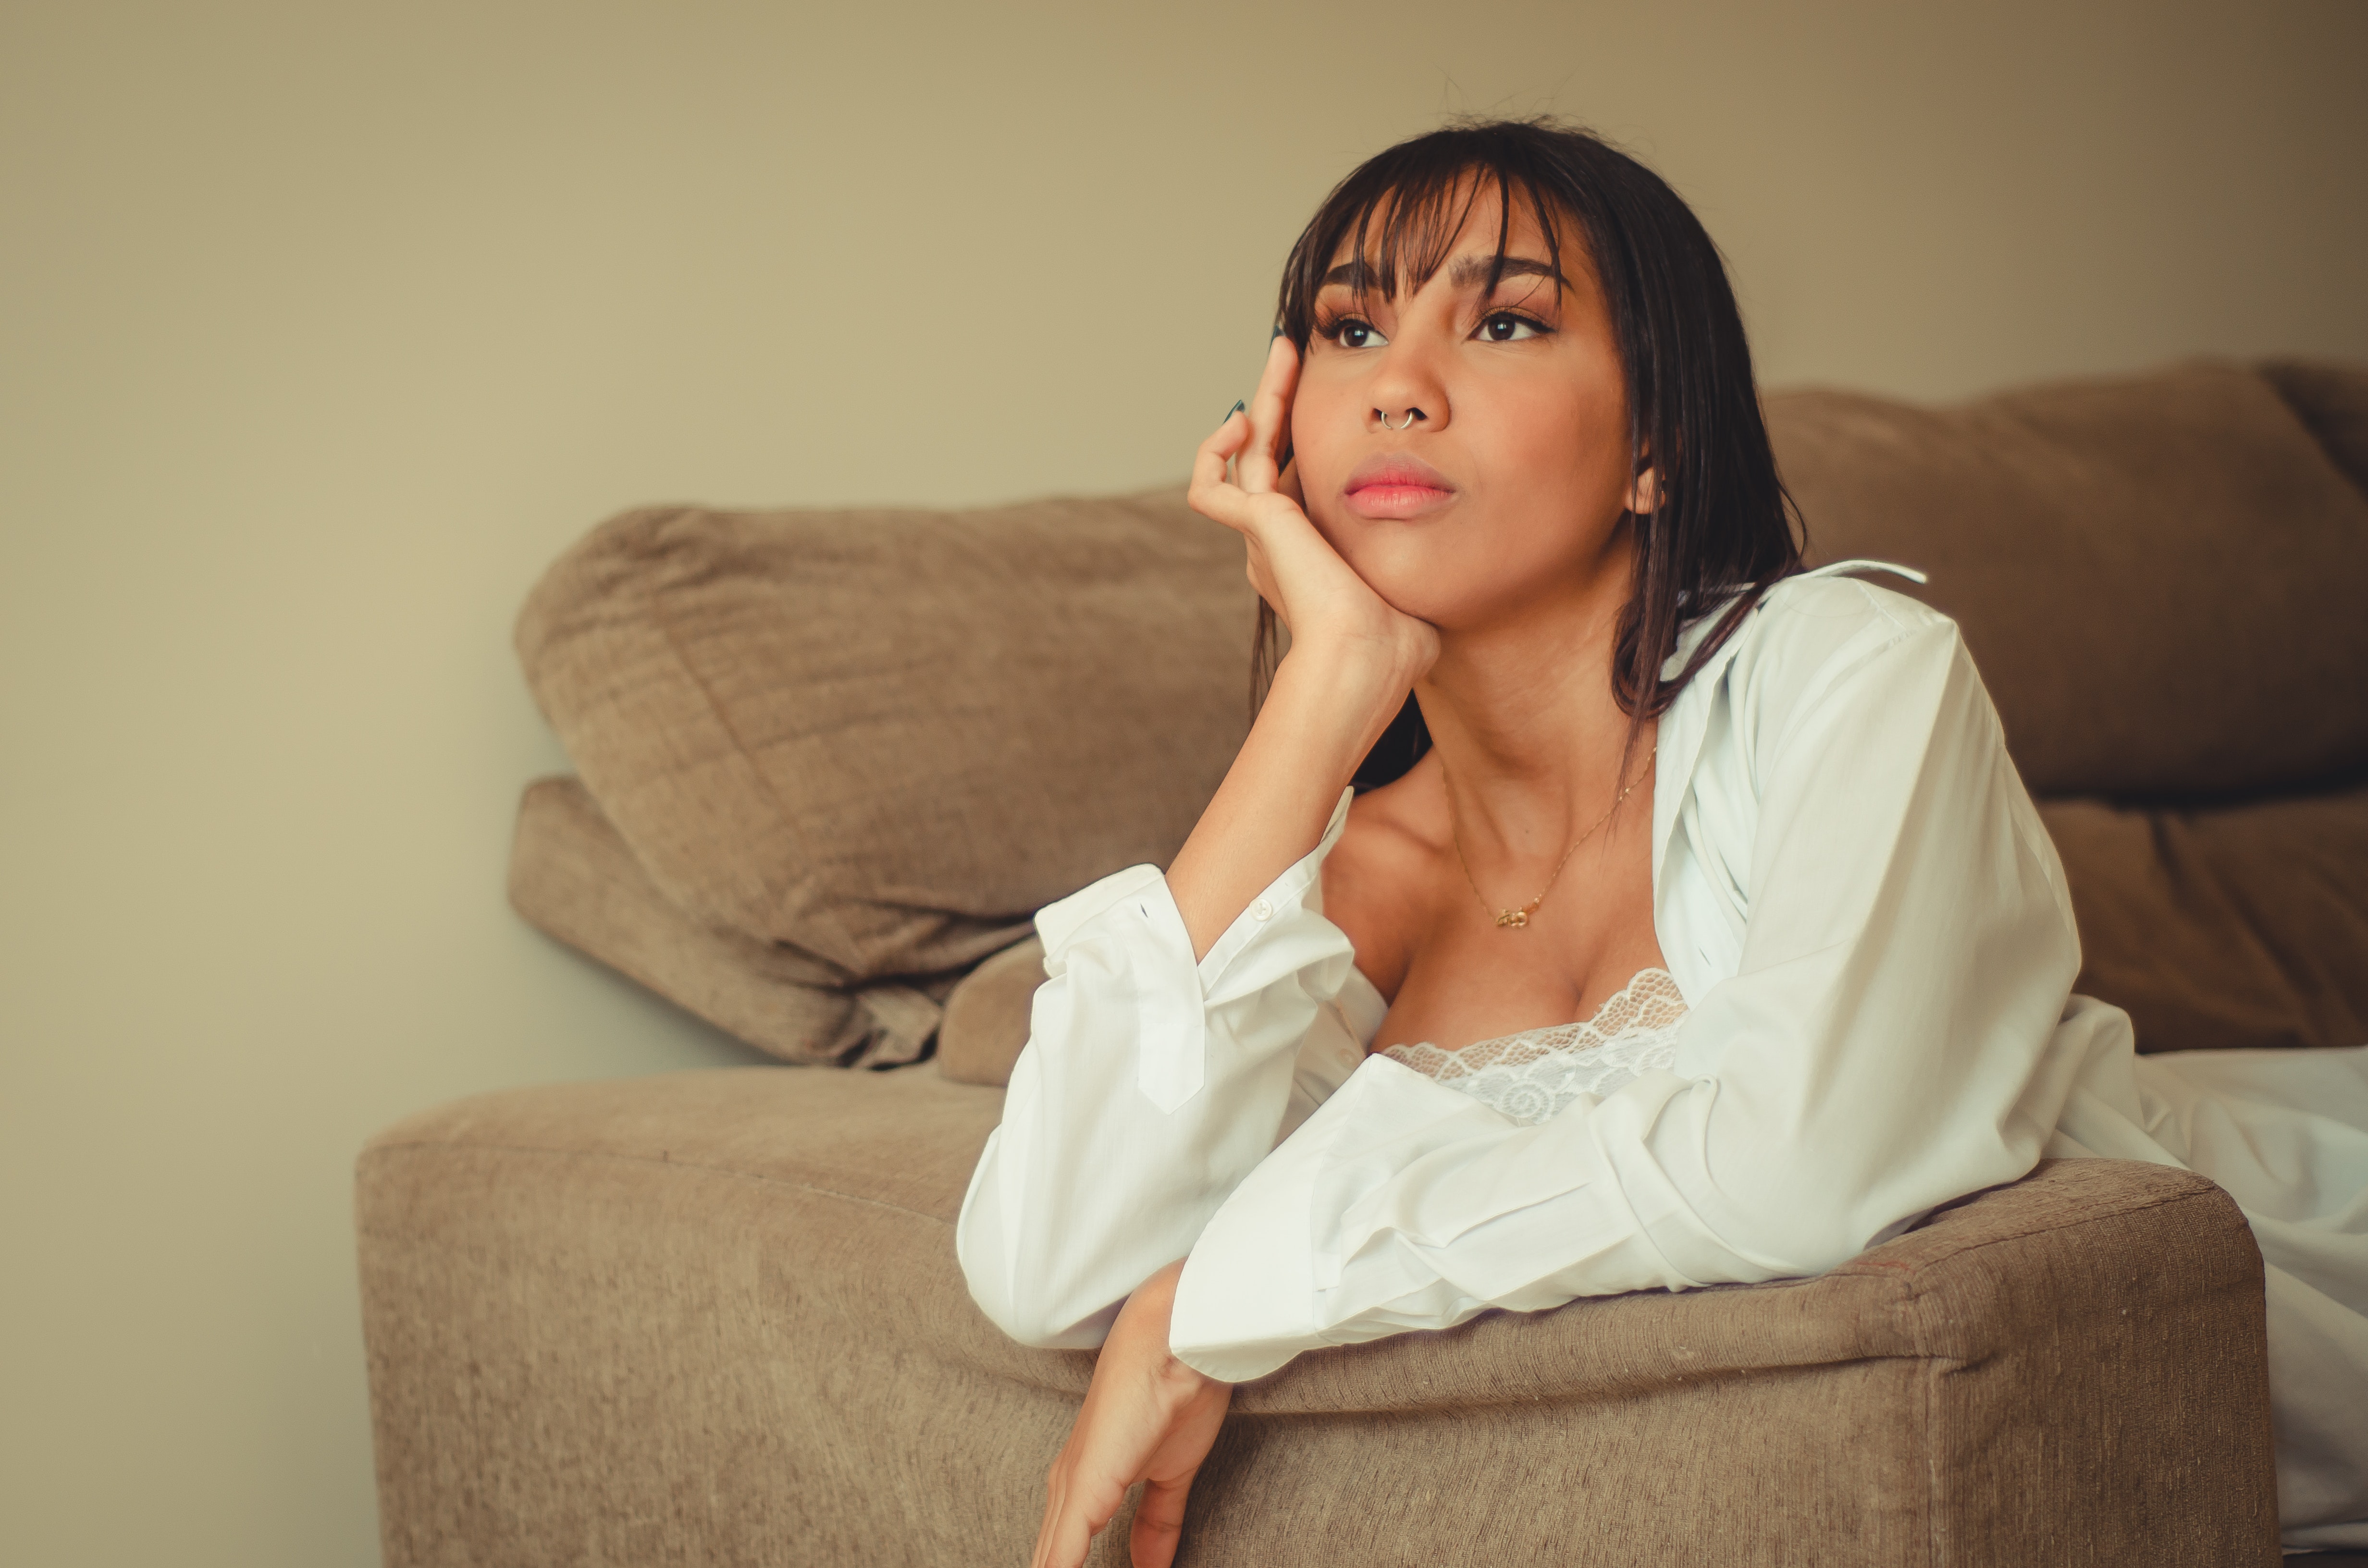
skin, beauty, nose, sitting, lip, leg, shoulder, joint, long hair, black hair, brown hair, photography, neck, human leg, furniture, model, photo shoot, dress, linens, flesh, thigh, comfort